Baki the Grappler

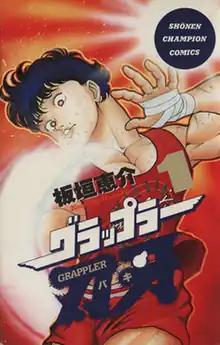
First "tankōbon" volume cover, featuring Baki Hanma

is a Japanese manga series written and illustrated by Keisuke Itagaki. It was originally serialized in the "shōnen" manga magazine "Weekly Shōnen Champion" from 1991 to 1999 and collected into 42 "tankōbon" volumes by Akita Shoten. The story follows teenager Baki Hanma as he trains and tests his fighting skills against a variety of different opponents in deadly, no-rules hand-to-hand combat.